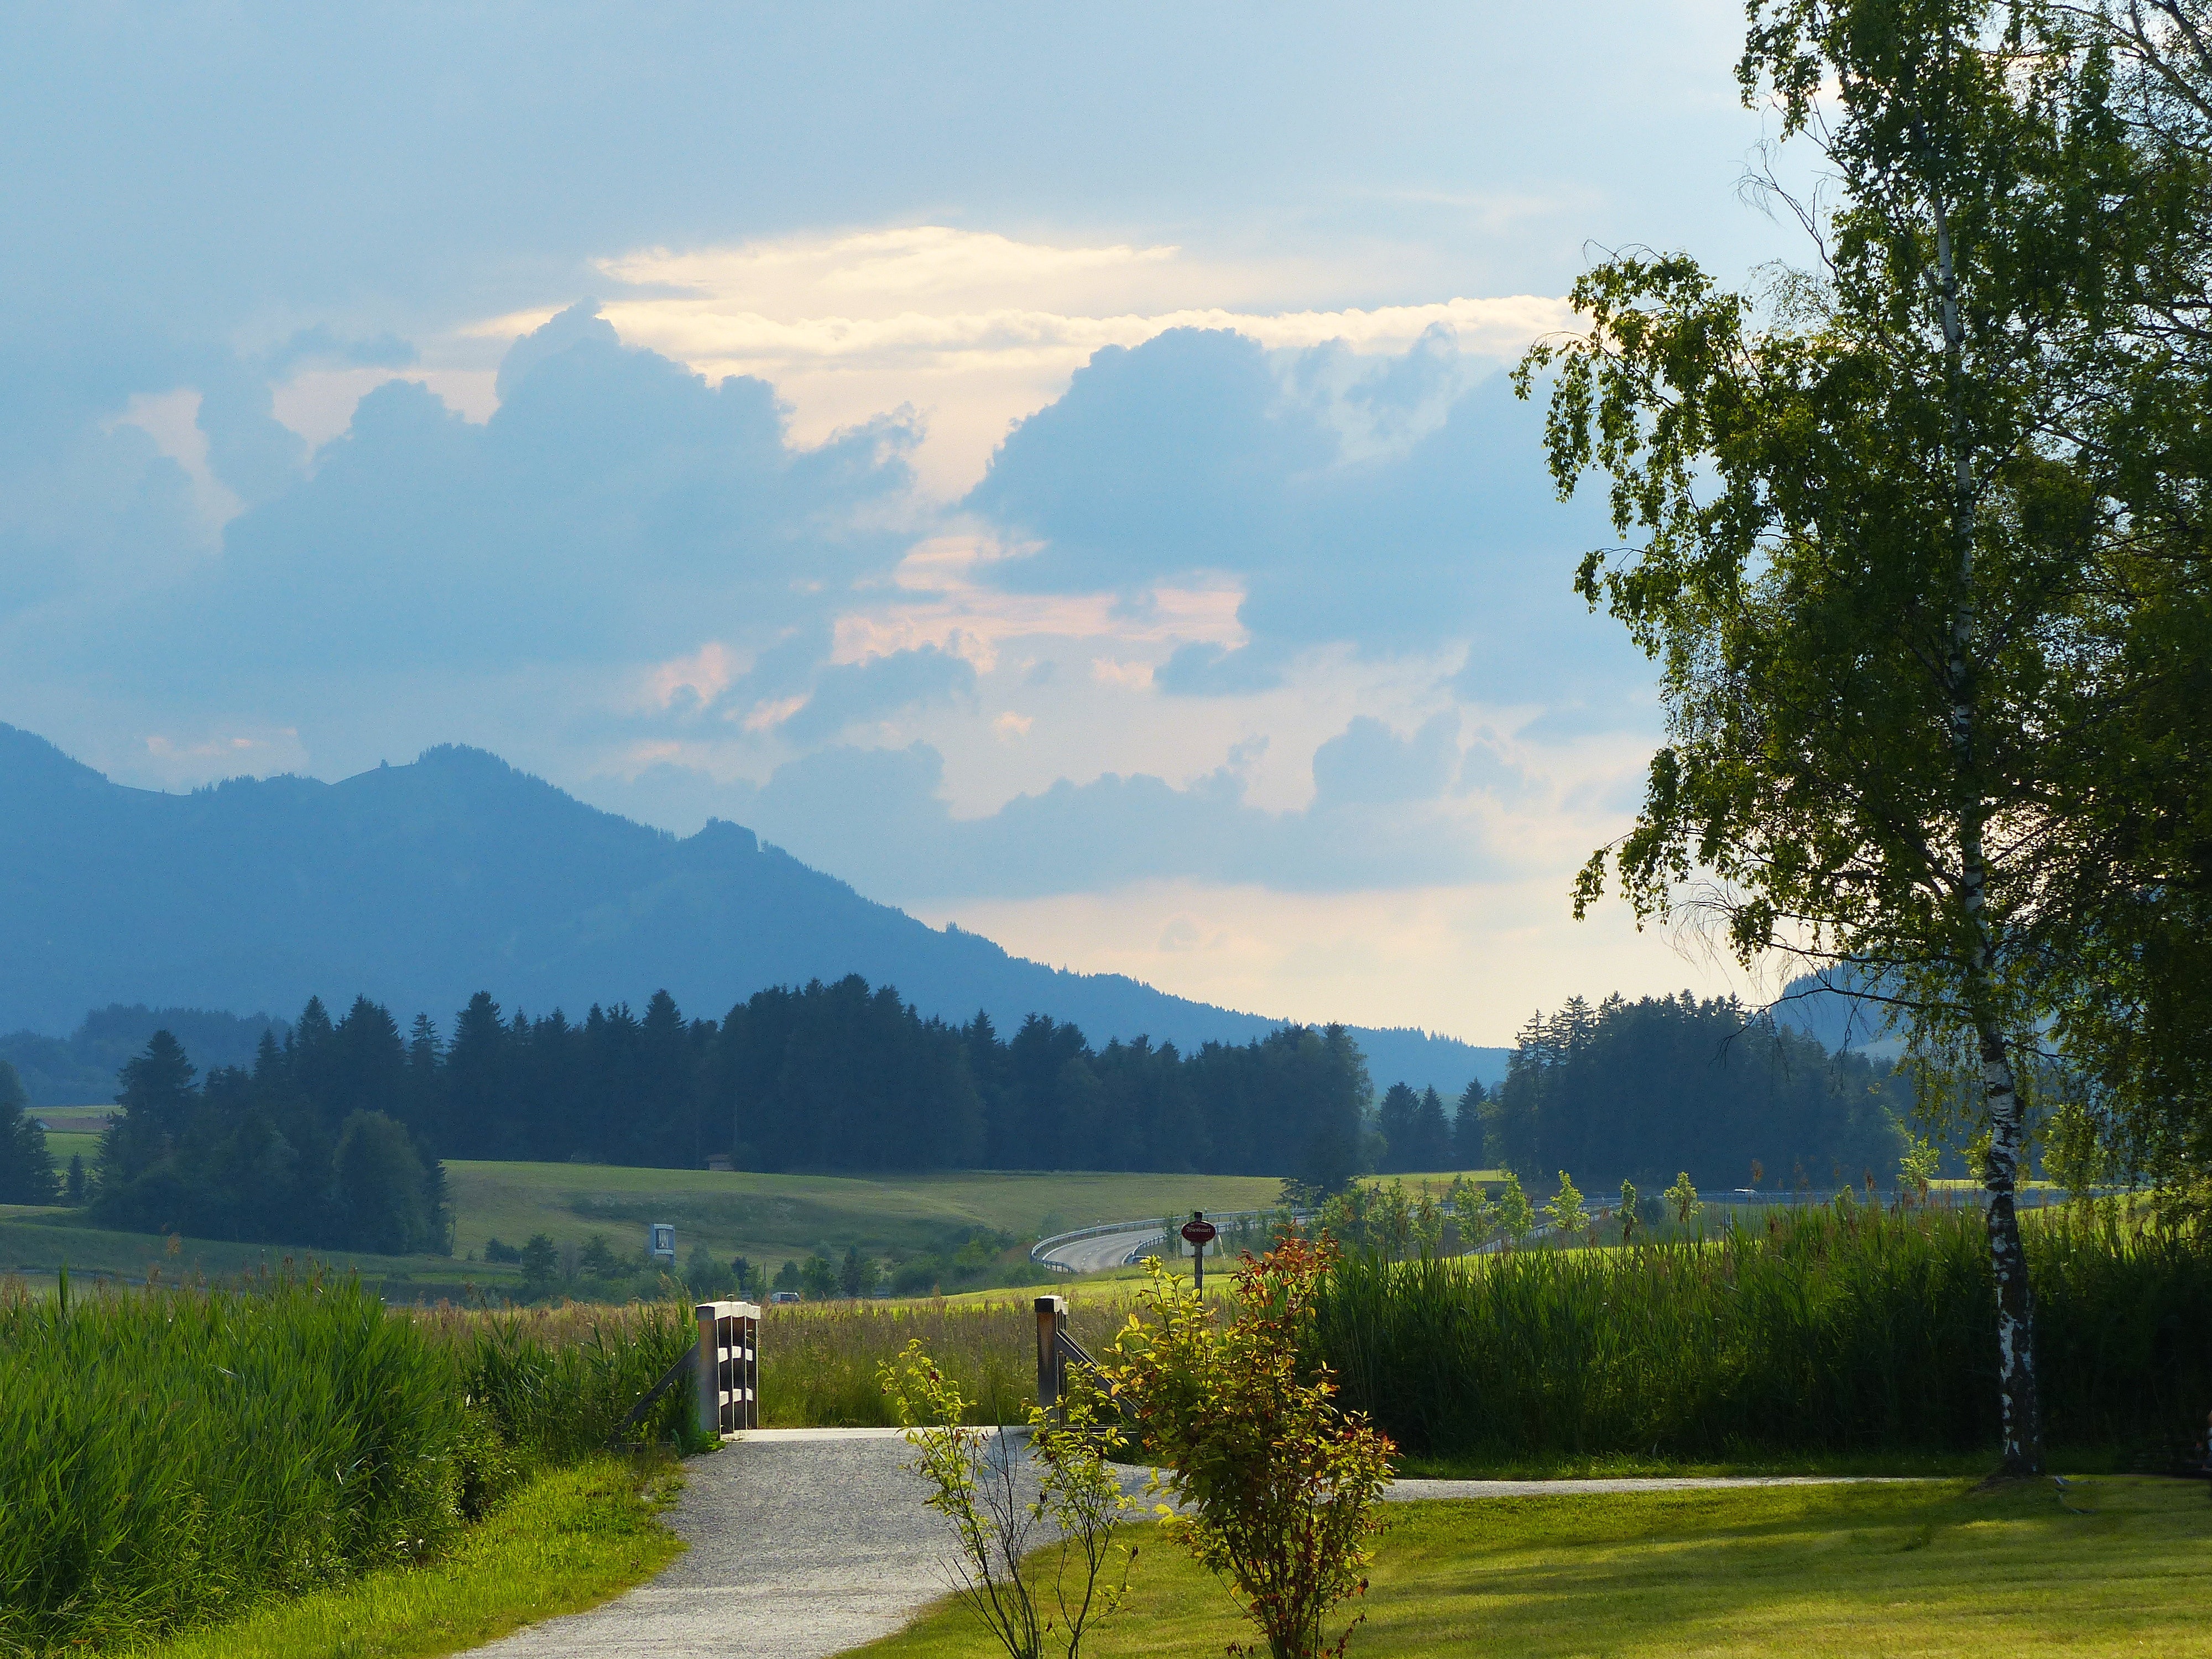
landscape, tree, nature, grass, mountain, light, cloud, sky, field, meadow, morning, hill, lake, valley, mountain range, reservoir, grassland, clouded sky, rural area, gewitterstimmung, evening light, hopferau, light before rain, atmospheric phenomenon, mountainous landforms